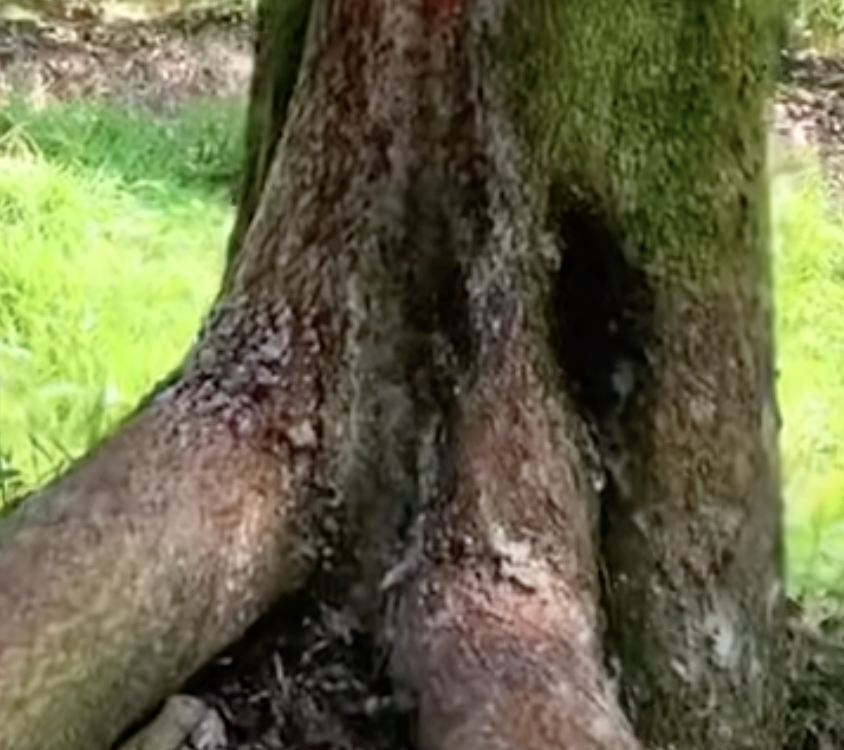
Label: stem_cracking_ gummosis